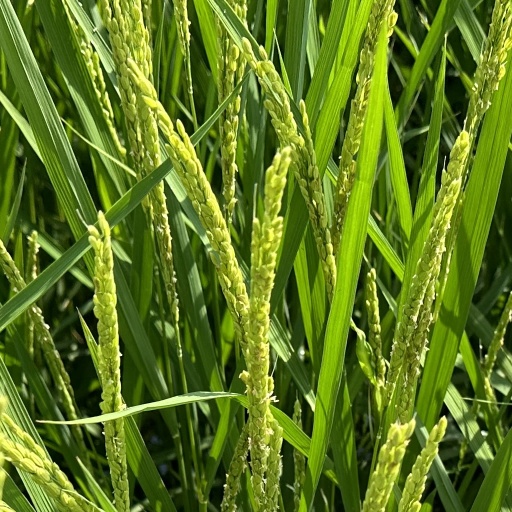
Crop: rice